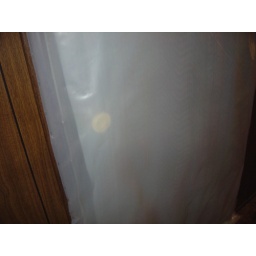
About four layers of heavy plastic around the whole door